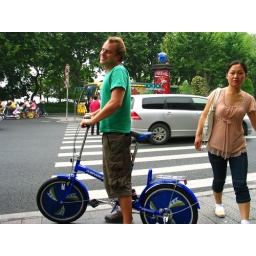
We hired these bad boy bikes to fang around the lake in Hangzhou